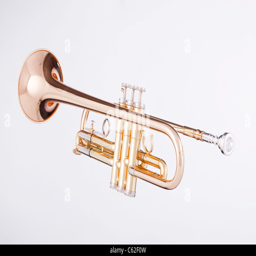
a gold trumpet isolated against a white background in the horizontal format